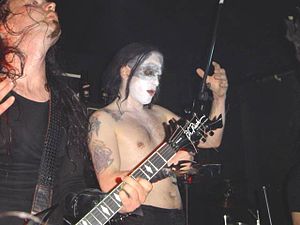
Heavy metal / Historie / Undergrundsmetal (1980'erne, 1990'erne og 2000'erne) / Black metal
To medlemmer af det norske black metalband Mayhem, som var et af de første black metal bands.
"Heavy metal er en rockgenre, som blev udviklet i slutningen af 1960'erne og begyndelsen af 1970'erne. Med rødder i blues rock og psykedelisk rock udviklede heavy metal-grupperne en tyk, tung, guitar-og-tromme-centreret lyd, karakteriseret af højt forstærket forvrængning og hurtige guitarsoloer. Allmusic har skrevet at ""af alle rock & roll's utal af former, er heavy metal den mest ekstreme hvad angår lydstyrke, mandestolthed og teatralskhed.""